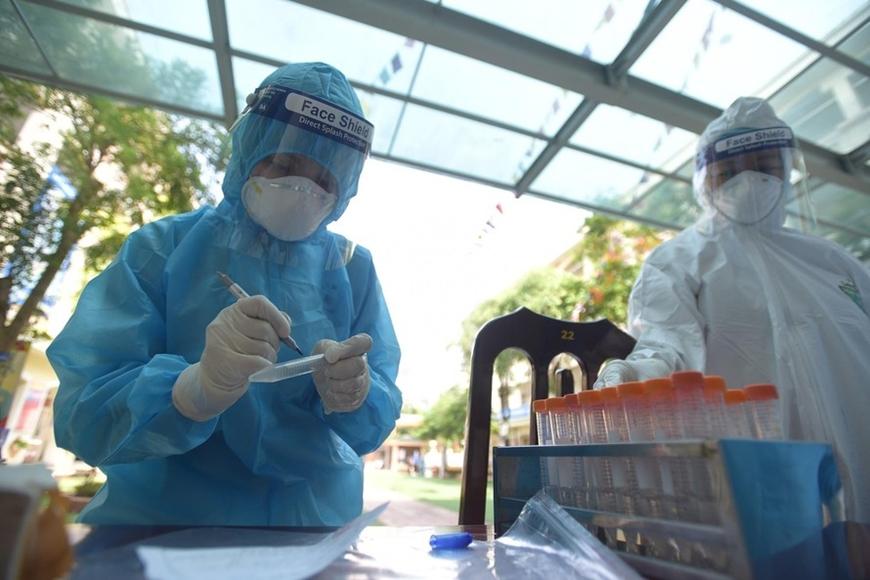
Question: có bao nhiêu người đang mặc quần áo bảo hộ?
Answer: hai